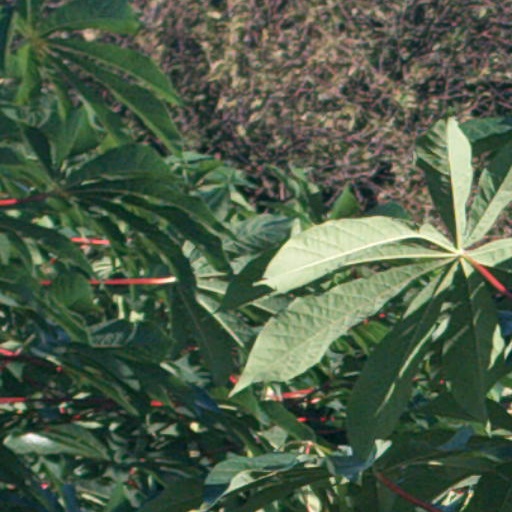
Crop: cassava